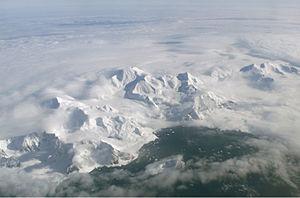
Le Nouveau-Groenland méridional, ou Groenland méridional, appelé New South Greenland en anglais, est une terre fantôme consignée en mars 1823 par le capitaine américain Benjamin Morrell lors d'un voyage d'exploration et de chasse aux phoques en mer de Weddell, dans l'océan Austral, à bord de la goélette Wasp. Également connue sous le nom de terre de Morrell, ou Morrell’s Land en langue anglaise, elle est mentionnée dans son récit intitulé A Narrative of Four Voyages, écrit neuf ans plus tard : l'auteur y fournit les coordonnées précises mais aussi une description sommaire de cette terre qu'il aurait longée sur plus de 480 km.